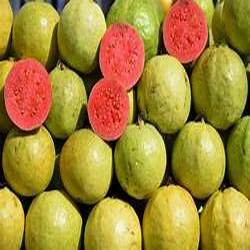
Label: Guava